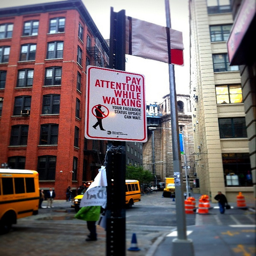
a white and red sign is on a pole
A street sign that states pay attention while walking.
Yellow school buses pass behind a walking caution sign.
Red and white sign on a blackpoll and a city center.
A city street with a no walking sign near it